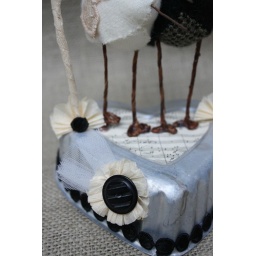
This felted bird cake topper is available at Wedding 101 in Nashville, TN.